USS Rodney M. Davis

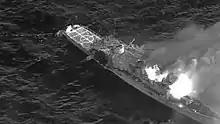
USS Rodney M. Davis on fire during SINKEX at RIMPAC 2022.

On July 12, 2022, the frigate was sunk as a target ship by Australian, Canadian, Malaysian, and American ship and aircraft forces during the RIMPAC 2022 exercise.